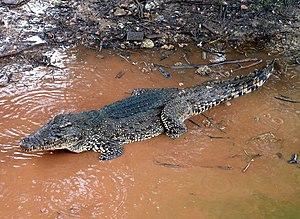
Crocodile dans le marais de Zapata - Province de Matanzas, Cuba.
Crocodylus est un genre de crocodiliens de la famille des Crocodylidae.
Les Crocodiles constituent une sous-famille de crocodiliens de la famille des crocodilidés.
Crocodylus rhombifer, le Crocodile de Cuba, est une espèce de crocodiliens de la famille des Crocodylidae.